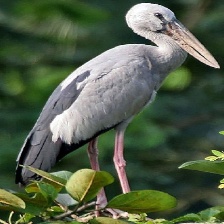
Species: ASIAN OPENBILL STORK
Scientific name: ANASTOMUS OSCITANS
ImageNet parent category: white_stork